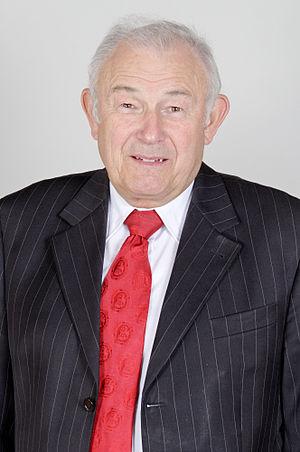
Les élections régionales de 2008 en Bavière se tiennent le 28 septembre 2008, afin d'élire les 180 députés de la 16ᵉ législature du Landtag, pour un mandat de cinq ans.